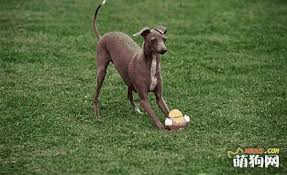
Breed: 238-n000099-Italian_greyhound